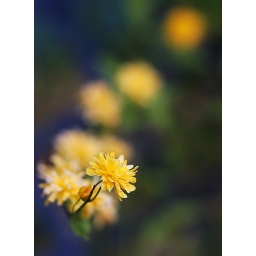
I love the way this plant stretches towards the light from under a shady tree